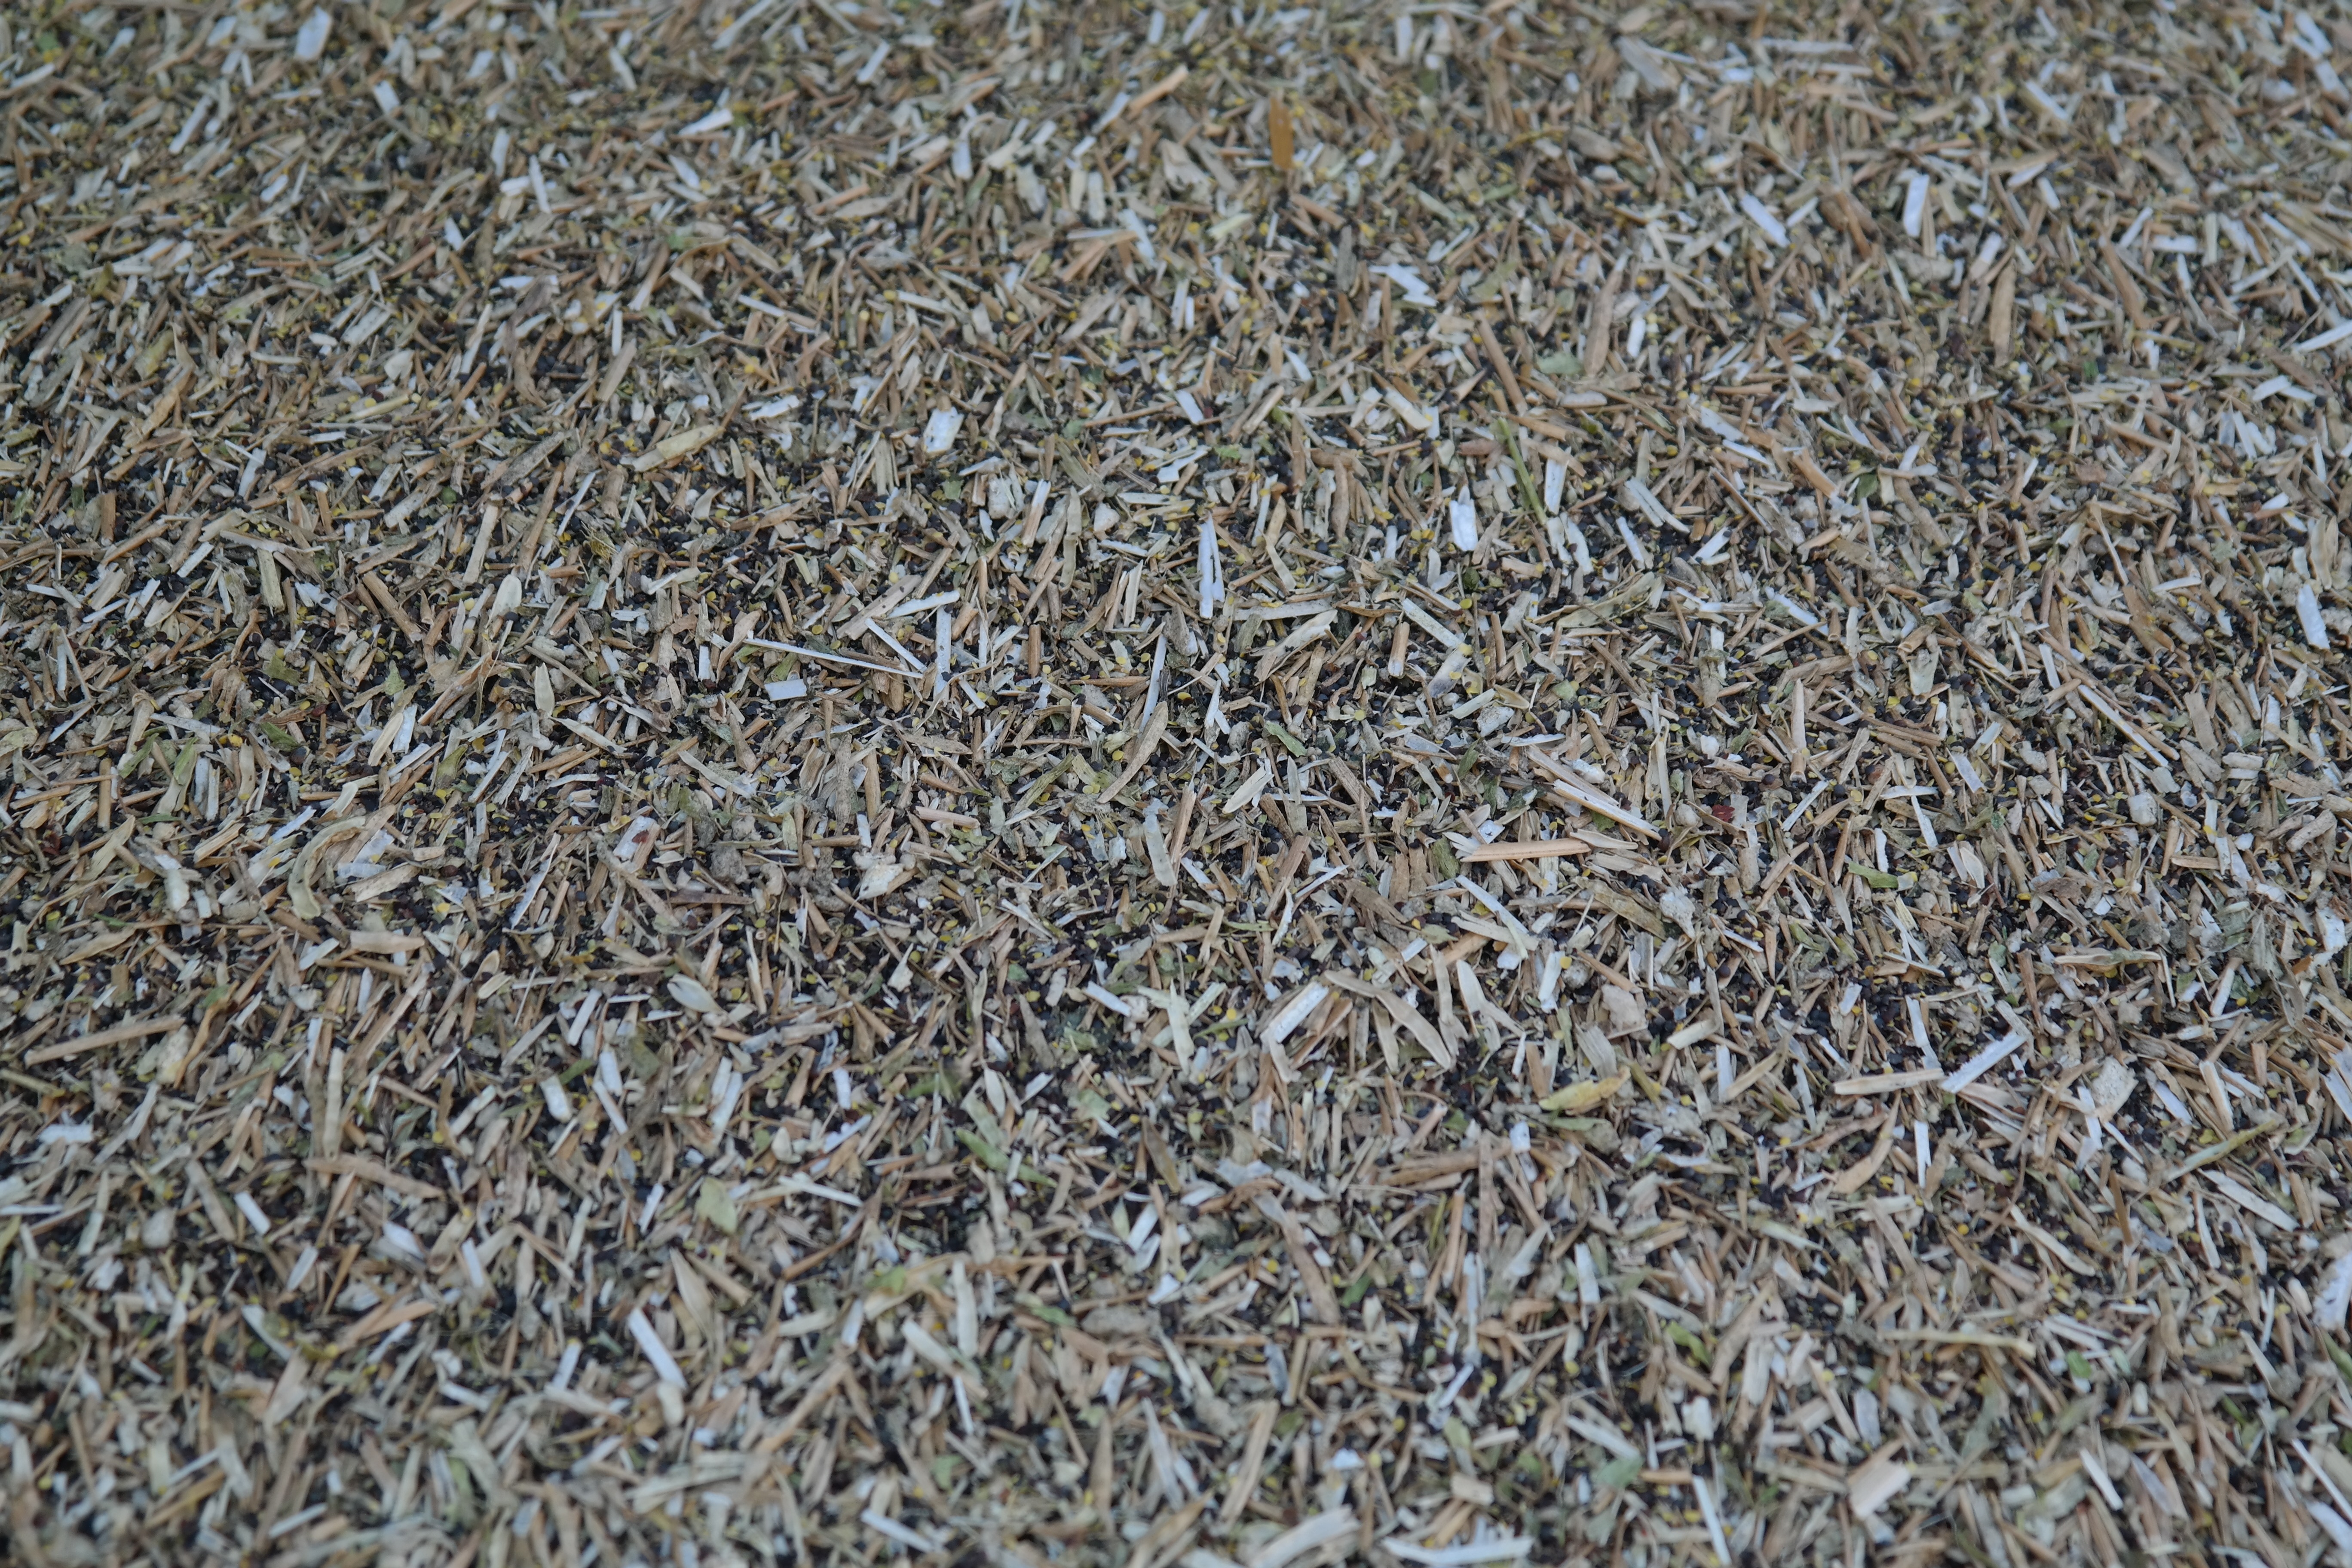
grass, sand, coffee, plant, lawn, wheat, grain, leaf, flower, food, produce, crop, soil, gravel, hull, cereals, mulch, threshing, sleeves, awns, flooring, chaff, husk, corn husks, roughage, sunflower seed, grass family, grain sleeves, grain awns, seed envelopes, stem parts, threshing waste, grain covers